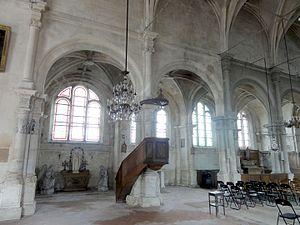
Nef, grandes arcades du nord.
L'église Saint-Martin est une église catholique paroissiale située à Mareil-en-France, en France. De l'extérieur, seuls le clocher et la façade occidentale du milieu du XIXᵉ siècle sont visibles depuis le domaine public, et dénués d'intérêt. Tout le reste de l'église a été édifié pendant une unique campagne de construction au début du dernier quart du XVIᵉ siècle, et séduit par l'homogénéité et la qualité de son architecture Renaissance. L'ordonnancement et la sculpture monumentale portent la signature artistique du maître-maçon Nicolas de Saint-Michel, de Luzarches, et montrent une ressemblance frappante avec l'église Saint-Martin d'Attainville. À l'instar de toutes les autres églises bâties par le même architecte, le voûtement d'ogives et la disposition générale sont hérités de l'architecture gothique, mais si l'on ne regarde que les supports, l'on pourrait se croire dans un édifice antique. Ce qui distingue l'église de Mareil-en-France est son plan exceptionnel avec déambulatoire complet, sans chapelles rayonnantes, mais avec une enfilade de chapelles peu profondes tout autour de l'église, grâce à des contreforts tournés vers l'intérieur.